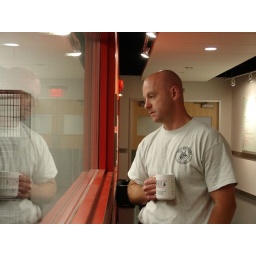
Watching through the window at his dog in recovery.